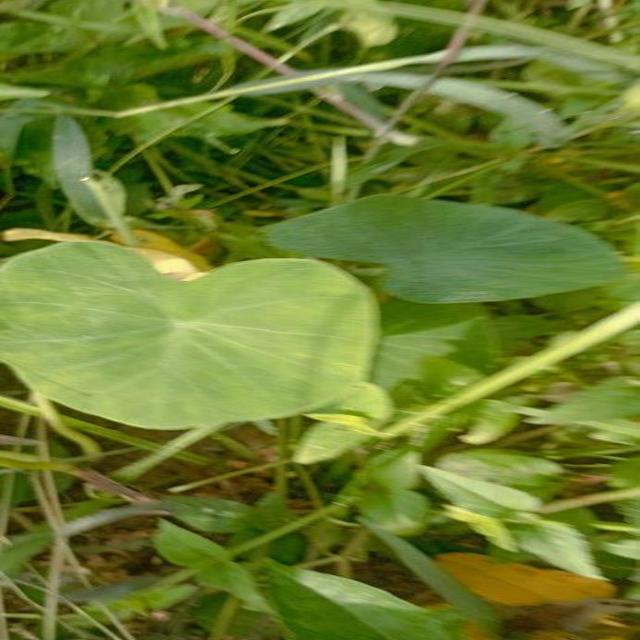
Label: Healthy